Buganda Agreement (1900)

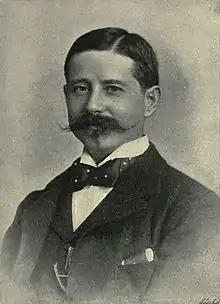
Sir Harry Johnston

The agreement stated that the Kabaka should exercise direct rule over the natives of Buganda administering justice through the "Lukiiko" and his officials. It also solidified the power of the largely Protestant "Bakungu" client-chiefs, led by Kagwa. The British sent only a few officials to administer the country, relying primarily on the "Bakungu" chiefs. For decades they were preferred because of their political skills, their Christianity, their friendly relations with the British, their ability to collect taxes, and the proximity of Entebbe to the Uganda capital. By the 1920s the British administrators were more confident, and had less need for military or administrative support.